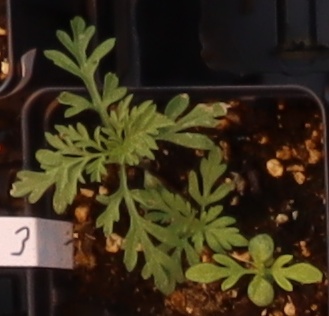
Label: Ragweed